State funerals in the United Kingdom

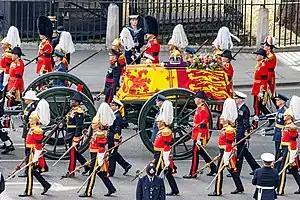
Funeral of Queen Elizabeth II, 2022. The coffin is borne on the Royal Navy State Funeral Gun Carriage, drawn by sailors of the Royal Navy. The coffin, draped with the Royal Standard, has the crown, orb and sceptre. Alongside the late Queen's equerries march the Gentlemen at Arms with axes reversed.

In the United Kingdom, state funerals are usually reserved for monarchs. The most recent was the state funeral of Queen Elizabeth II on 19 September 2022.